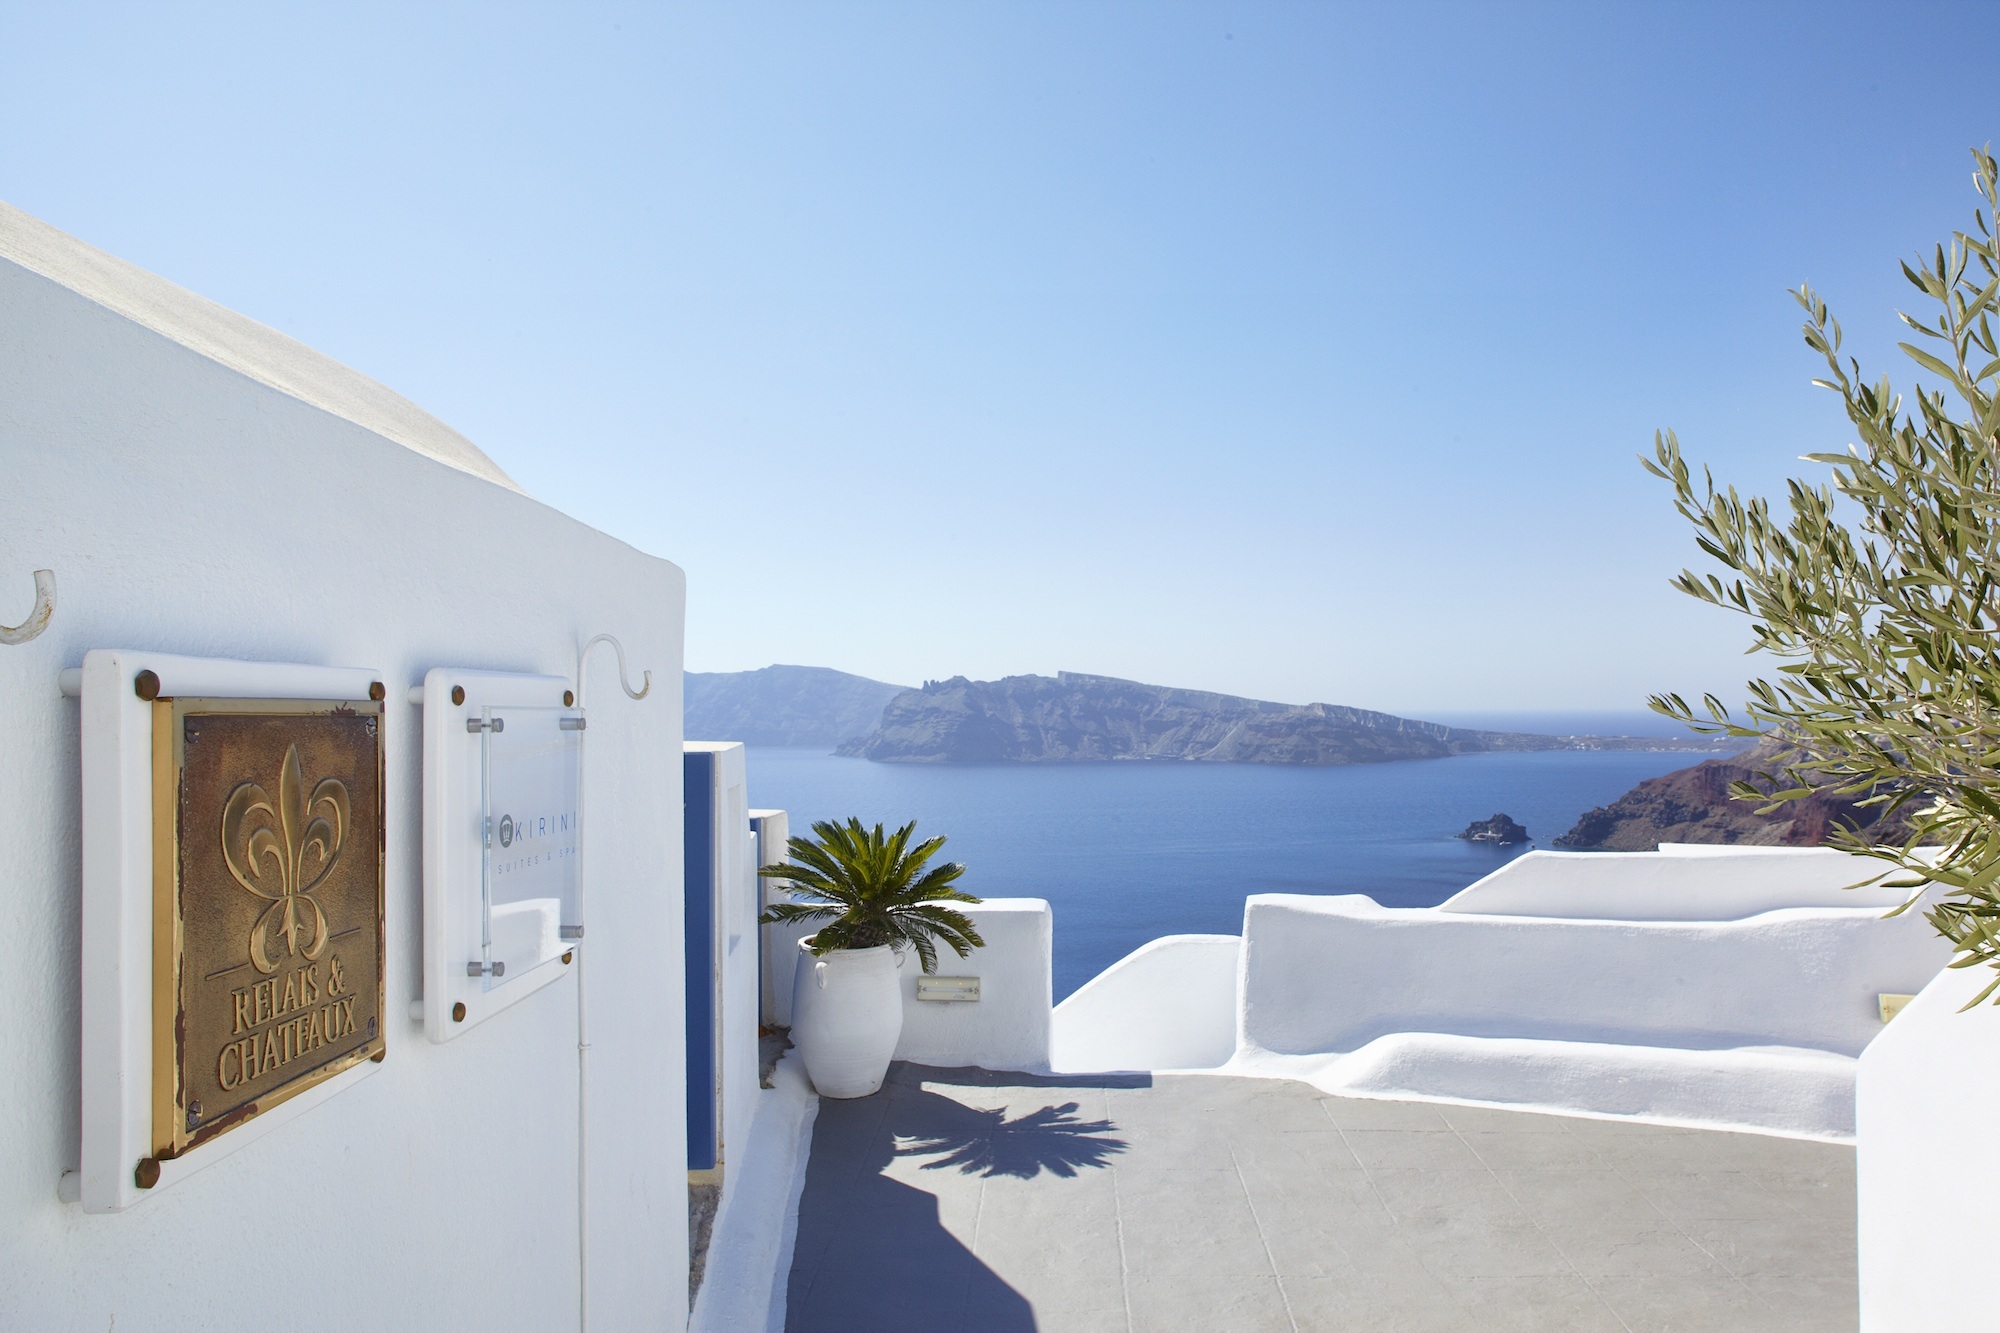
beach, villa, house, home, vacation, cottage, property, apartment, terrace, santorini, resort, estate, real estate